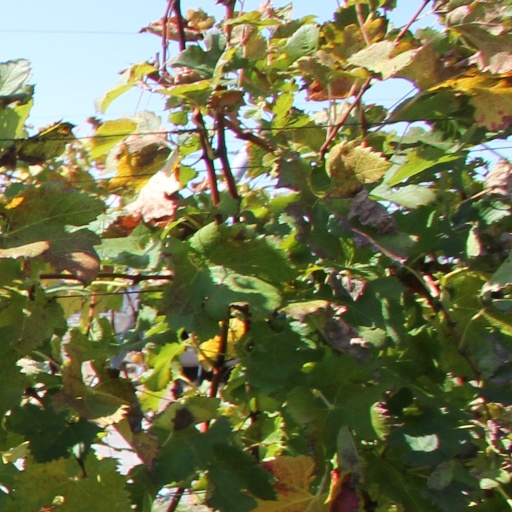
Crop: grape